Anjaana Anjaani

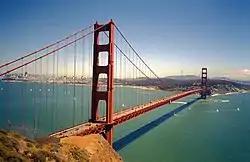
The film's opening suicide attempt scene features the 2 characters at the Golden Gate Bridge.

Anand then approached novelist Advaita Kala to develop the story into a feature-length script. Although a bit hesitant, she accepted the offer. Intrigued by the premise of the story, Kala started sketching the characters over the next few days, and began writing the script, which she found very different from writing novels. Anand helped her understand the process of writing screenplays and co-wrote with her. Kala wrote the first draft, approaching it like writing a book, and sent it as chapters to Anand, saying: "Writing a screenplay can also be a lonely process like writing a novel, but along the way when others get involved, it becomes a fun, collaborative effort."